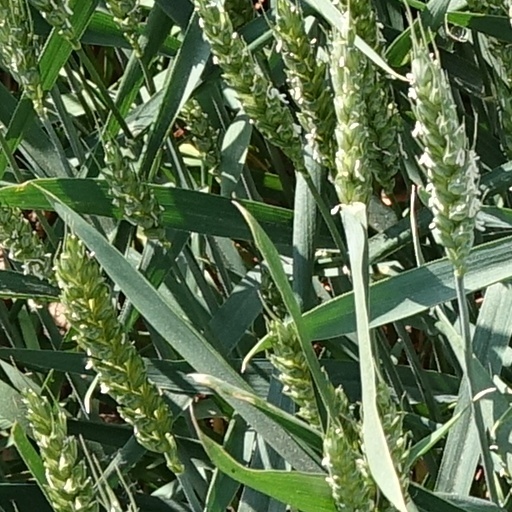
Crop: wheat